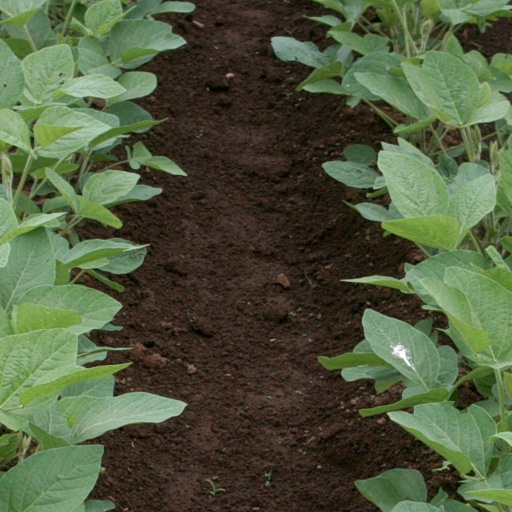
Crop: soybean